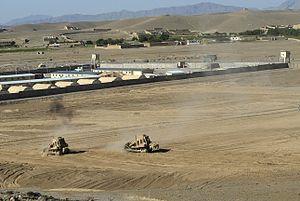
Une base opérationnelle avancée est une base militaire sécurisée et fortifiée, située en avant poste, et qui sert de support aux opérations tactiques. Une base opérationnelle avancée peut contenir ou non un aéroport, un hôpital, ou d'autres installations. Les fortifications peuvent inclure des bunkers, des miradors, des grillages, des murs et/ou des barbelés. Ces bases permettent de réduire le temps de réaction d'une armée et de maintenir sa présence sur un territoire, ainsi des FOB ont été construites lors des opérations de contre-insurrection, comme dans la guerre d'Irak et la guerre d'Afghanistan.